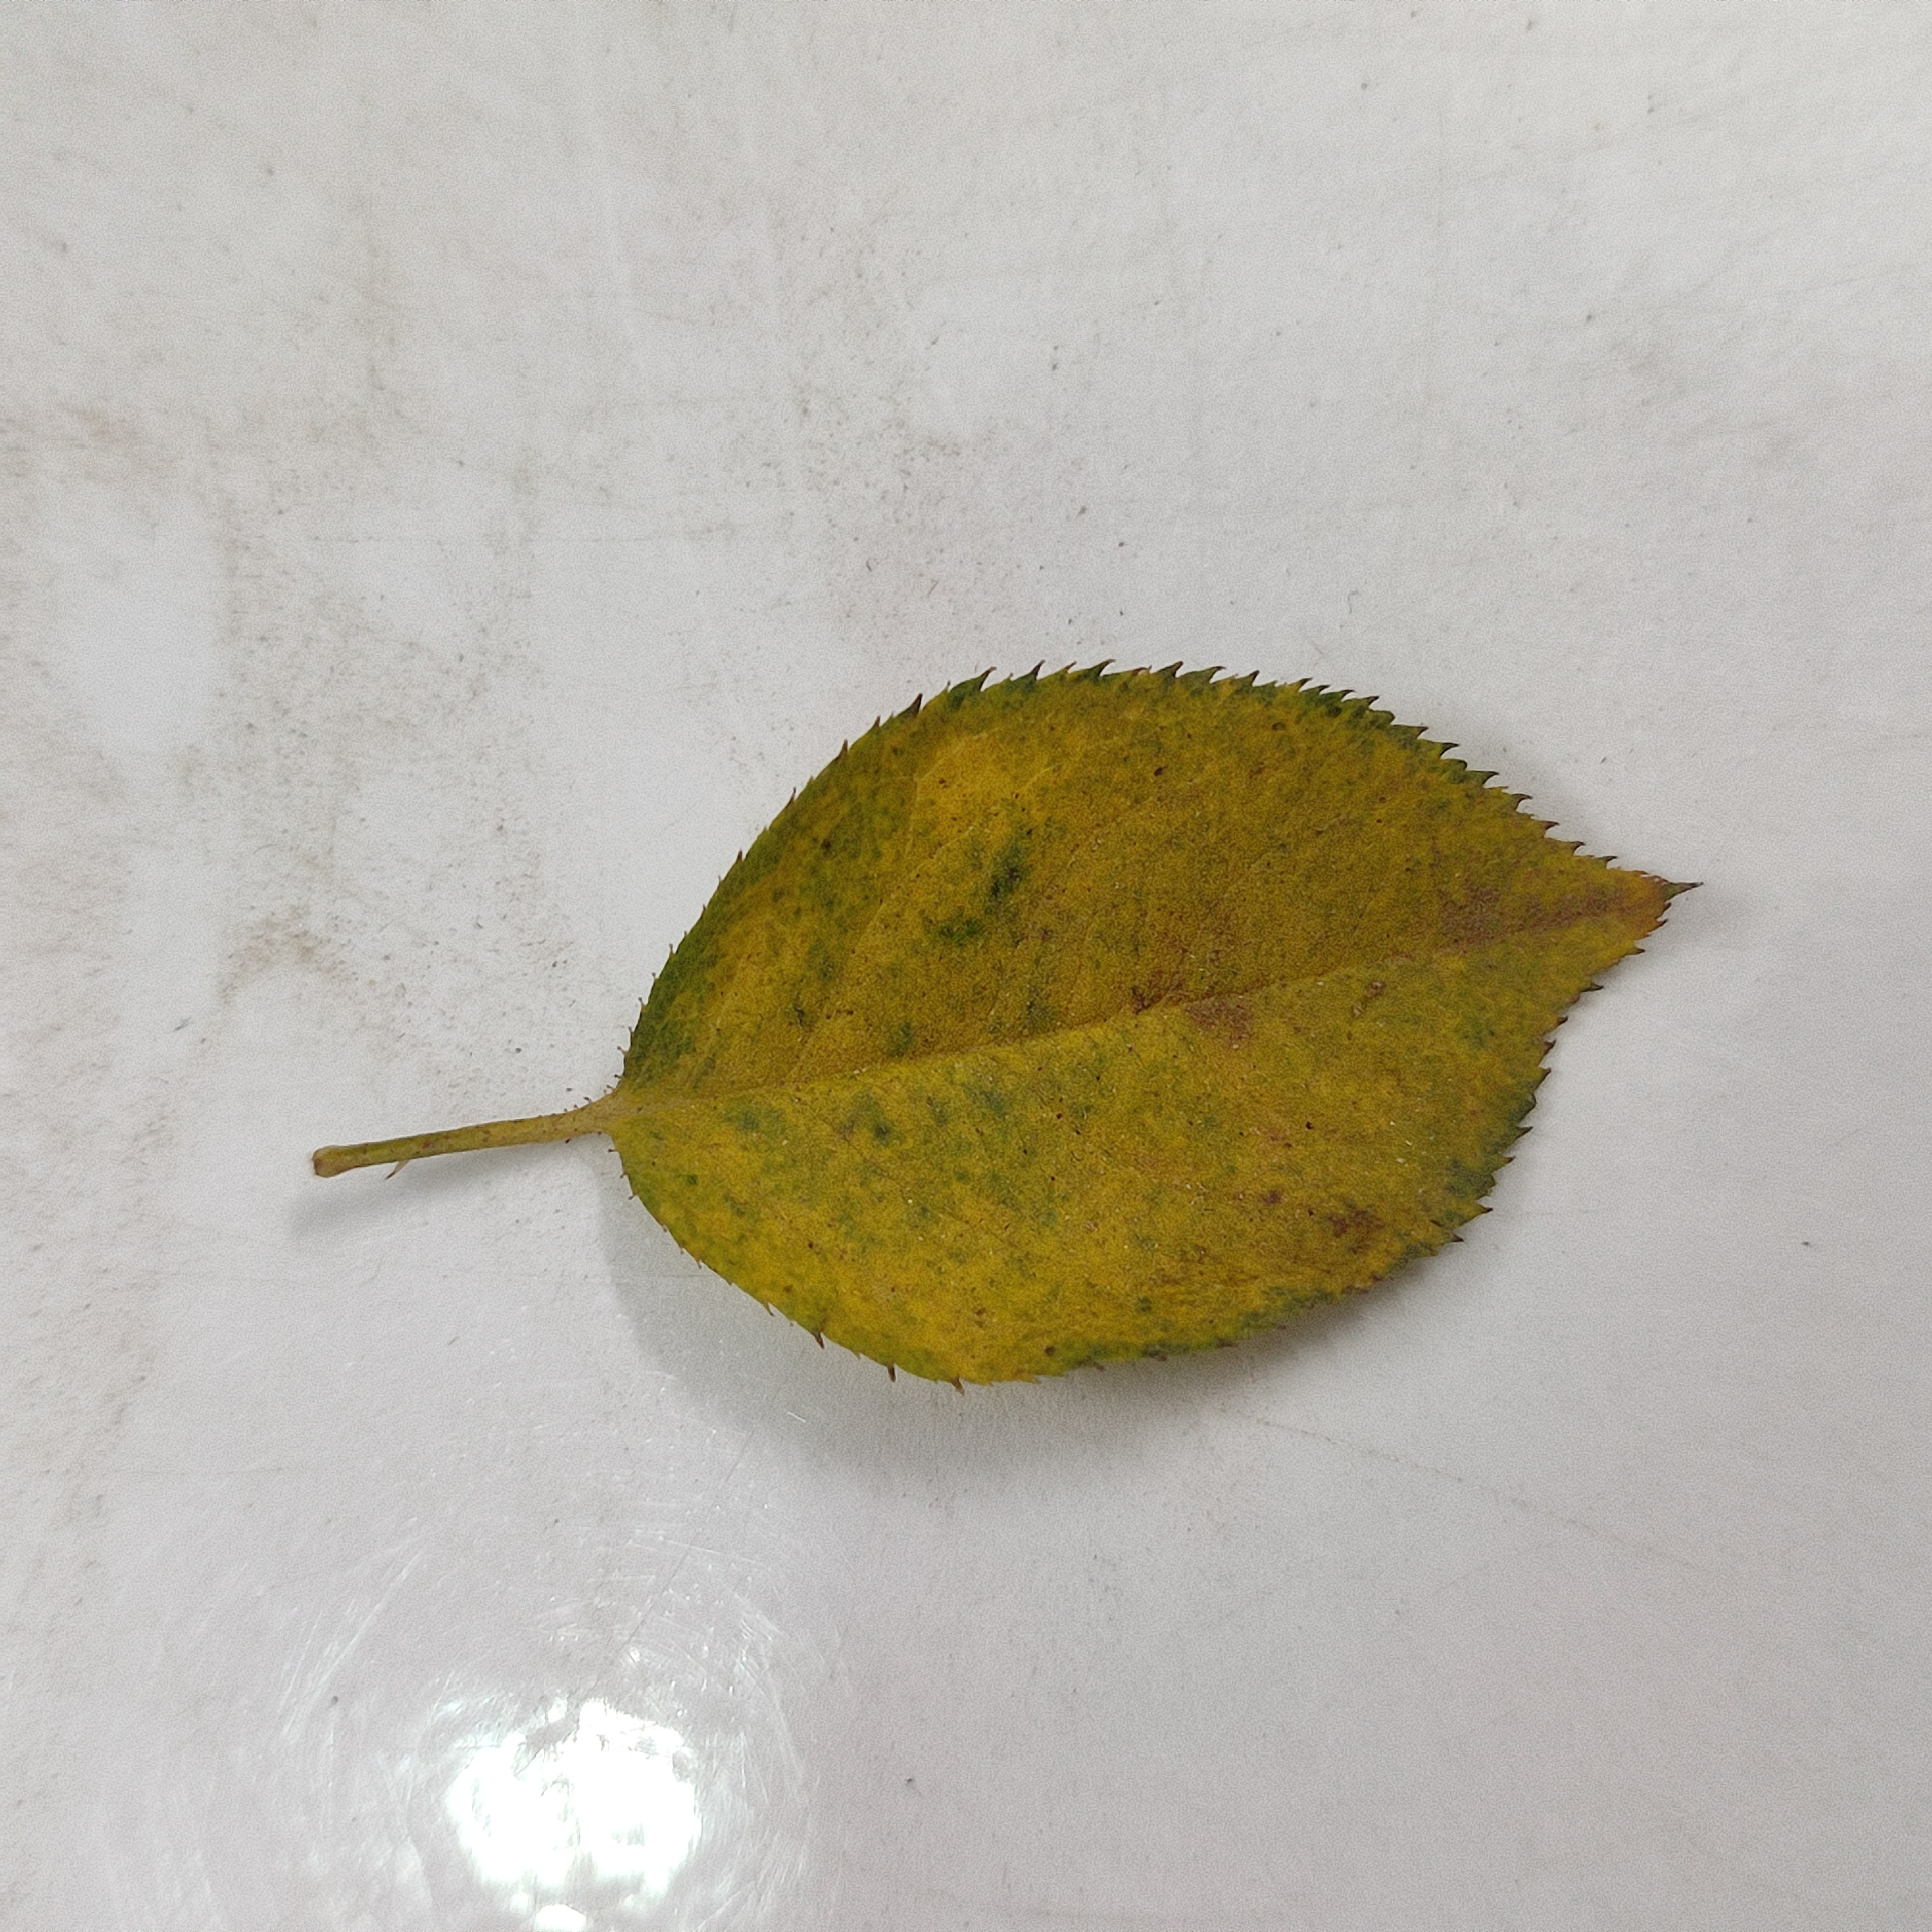
Label: Yellow Mosaic Virus